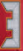
Number: 3